Joey Ryan (wrestler)

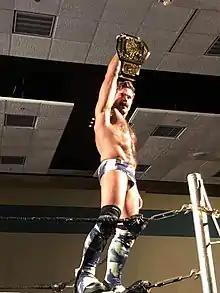
Ryan after winning the KWR Championship November 2019

In April 2009, Ryan appeared in several ROH Video Wires, promoting his debut. Ryan made his official debut as a part of The Embassy on May 9, teaming with Jimmy Rave and Claudio Castagnoli to defeat Brent Albright, Colt Cabana and Erick Stevens. He made his first appearance on "Ring of Honor Wrestling" television on September 18, losing to Cabana. Ryan would then go on to defeat Roderick Strong in his second match on ROH on HDNet, with help from Prince Nana. He would go on to feud with Colt Cabana and on several occasions join fellow Embassy member Claudio Castagnoli battling against his rival Brent Albright. Ryan would eventually begin a rivalry with Necro Butcher including a No Disqualification match on November 6, 2009. During his feud with Necro Butcher, Erick Stevens would turn heel and join The Embassy and Ryan and Stevens would be frequently featured as a team in tag team matches. The Ryan and Stevens duo faced teams such as Briscoe Brothers and Player Uno and Player Dos but their most prolific matches came against the team of Necro Butcher and Eddie Kingston including a Street Fight at the 8th anniversary show on February 13, 2010.